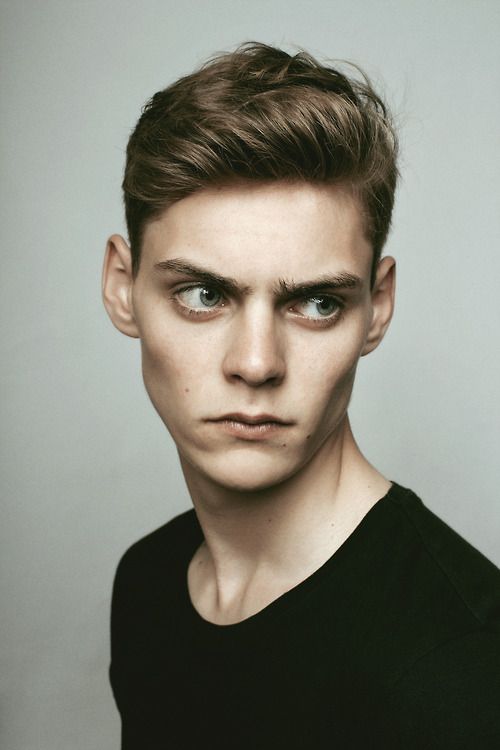
Label: Colored